Kunisada (crater)

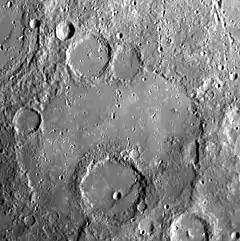
MESSENGER image, acquired on its first flyby on 14 January 2008

Kunisada is a crater on Mercury. It has a diameter of . Its name was adopted by the International Astronomical Union in 2009. Kunisada is named for the Japanese woodblock printer Utagawa Kunisada, who lived from 1786 to 1864.